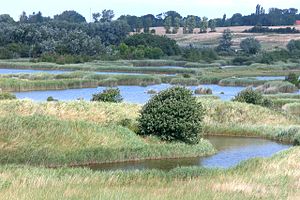
Vitsø Nor
Vitsø Nor
Vitsø Nor er et fredet naturområde på den vestlige del af Ærø vest for Søby. Ca. 225 ha af fredningsområdet er i privat eje, hvoraf Aage V. Jensens Fonde ejer ca. 106 hektar. Resten, ca. 119 ha, er fordelt på 26 private lodsejere. Vitsø Nor og området omkring Søbygaard blev fredet den 11. februar 1994 for at sikre de kulturhistoriske, landskabelige og naturhistoriske værdier. Der er adgang gennem området til fods og på cykel.